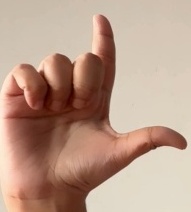
ASL sign: L